History of Jharkhand

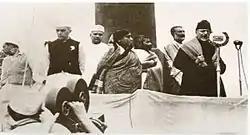
Jawaharlal Nehru, Jamnalal Bajaj, Sarojini Naidu, Khan Abdul Ghaffar Khan, and Maulana Azad at the 1940 Ramgarh Session of the Indian National Congress

In 1765, the region came under the control of the British East India Company when Chitrajeet Rai's nephew, Gopal Rai, betrayed him and facilitated the Patna council of the East India Company to attack the fort. When the new fort was attacked by Captain Camac on 28 January 1771, the Chero soldiers fought valiantly but had to retreat to the old fort on account of water shortage. This helped the British army to occupy the new fort located on a hill without any struggle. The location was strategic and enabled the British to mount cannon-supported attacks on the old fort. The Cheros fought valiantly with their own cannons but the old fort was besieged by the British on 19 March 1771. The fort was finally occupied by the British in 1772. The regions of Nagvansh and Ramgarh also became parts of British Raj.